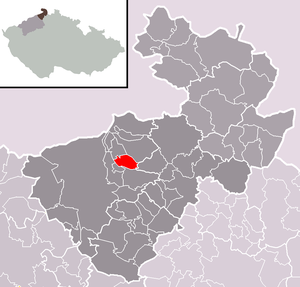
Bynovec est une commune du district de Děčín, dans la région d'Ústí nad Labem, en Tchéquie. Sa population s'élevait à 333 habitants en 2018.